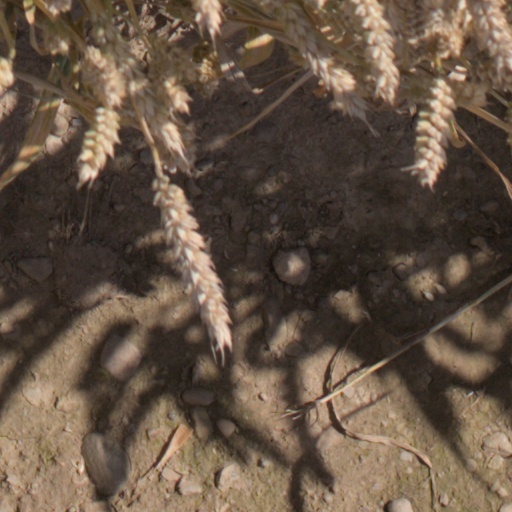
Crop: wheat